Alberto Del Rio

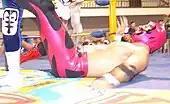
Del Río during a match as Dos Caras Jr.,

In 2005, Caras was signed to a contract with Consejo Mundial de Lucha Libre (CMLL). In his first test in the company, Caras competed in the 2005 "La Copa Junior", but the storyline of the tournament saw him defeated in the semi-final by Dr. Wagner Jr. Caras's advancement to the semi-final of the cup, mere months after signing with the company was an indicator that the bookers were interested in elevating him up the rankings, this was further supported when he received matches for both the CMLL World Heavyweight Championship and the CMLL World Light Heavyweight Championship inside a three-week period. The following year on 31 March 2006 Caras was entered again into the "La Copa Junior" tournament and earned a return victory over Dr. Wagner Jr. who knocked him out of the tournament the previous year. He also won against Heavy Metal and Apolo Dantés to gain a place in the final, defeating Héctor Garza to win the prize. While working in Japan, Caras had taken to teaming with another second-generation wrestler, Lizmark Jr., and when both found themselves in CMLL they were teamed up once again with the team's famous fathers being the selling point. Over the next year Caras found himself without much direction, he worked storylines with Último Guerrero and Kenzo Suzuki but nothing long term came of it. Caras received two opportunities to challenge Universo 2000 for the CMLL World Heavyweight title but came up short until his third attempt on 8 July 2007 when he became the CMLL World Heavyweight Champion. While in wrestling promotions outside of Mexico the Heavyweight title would indicate that he was the top man in the federation, Mexican wrestling promotions tend to put more emphasis on the lower weight divisions over the heavyweights.